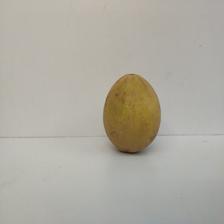
Size: Large